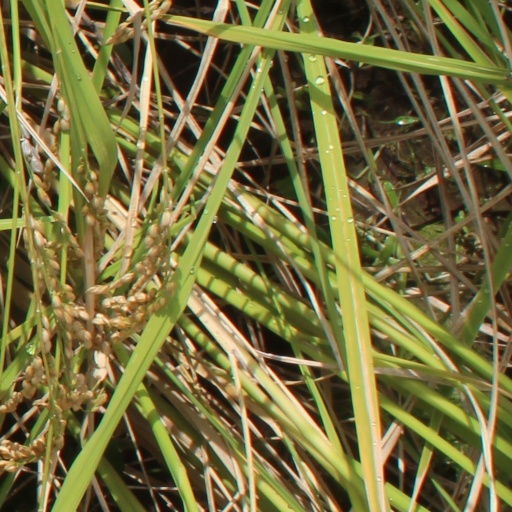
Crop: rice